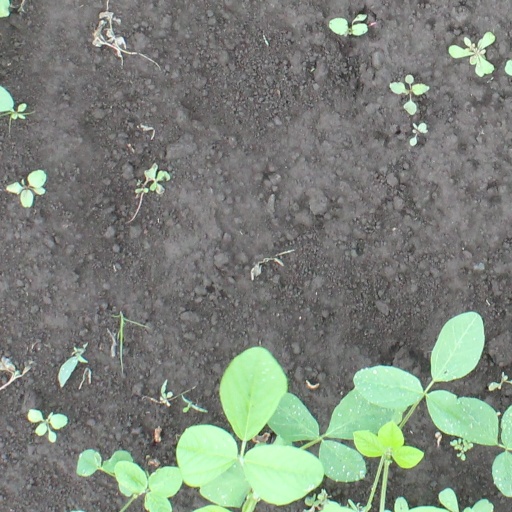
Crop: soybean